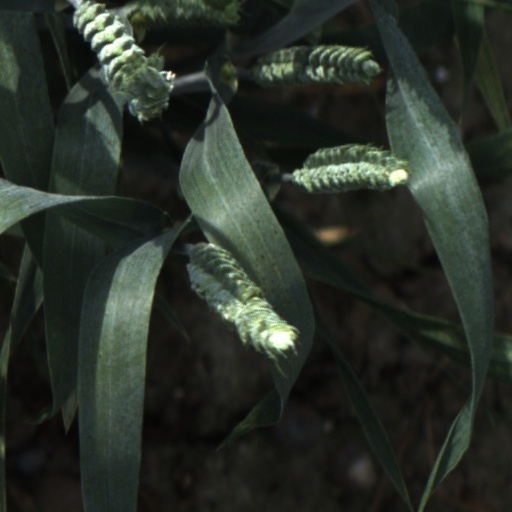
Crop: wheat